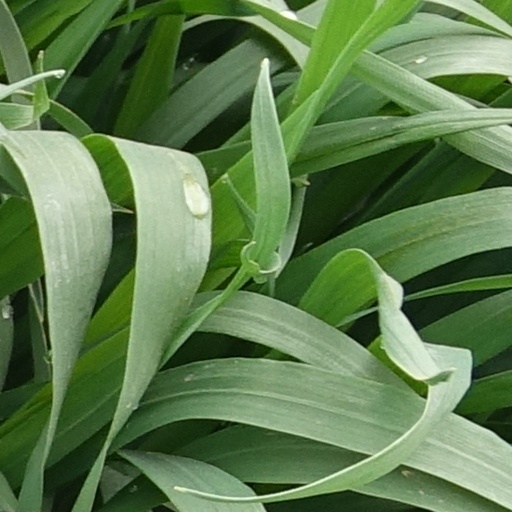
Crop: wheat